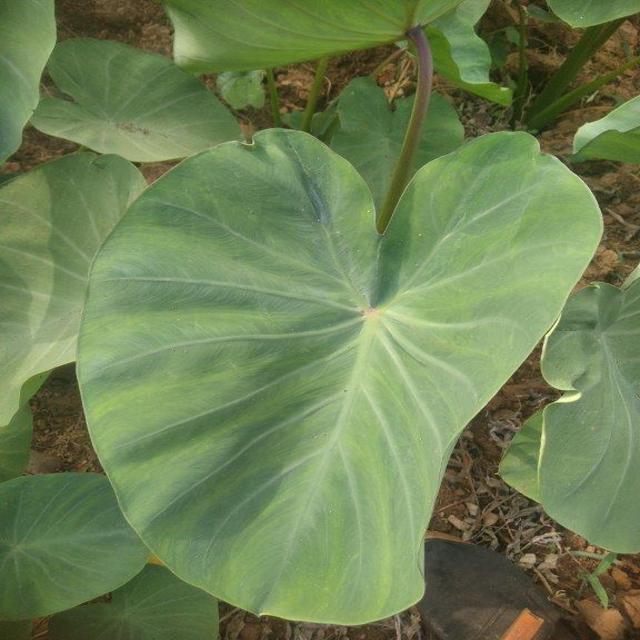
Label: Healthy